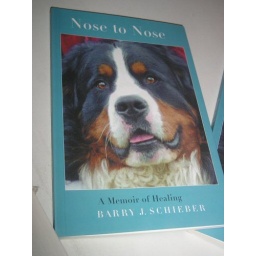
Photo we took in Amsterdam of a familiar face in a shop window